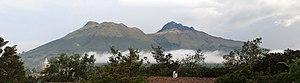
Volcan Imbabura, Équateur